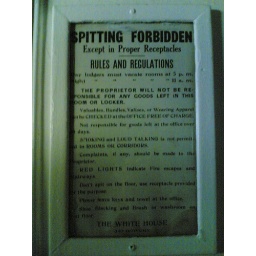
Sign in the bedroom at our flop house on Bowery.